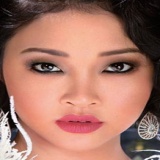
diễn viên Lana Condor